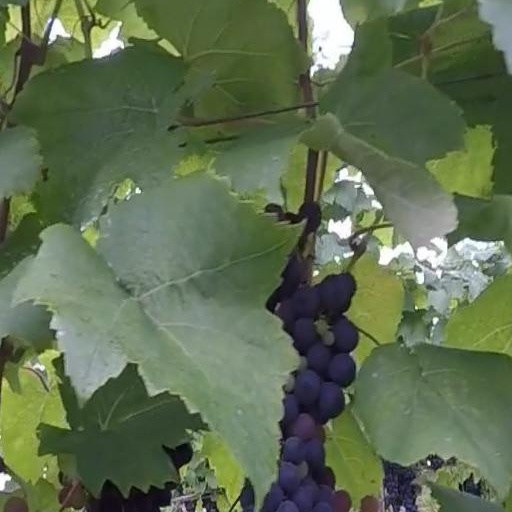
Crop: grape